Stielgranate 41

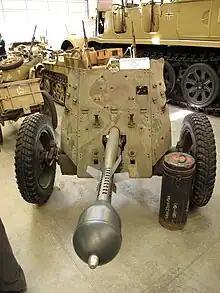
Pak 36 with loaded

The Stielgranate 41 looked like a rifle grenade, only considerably larger. One part of its stem, a long stick, was placed inside the gun barrel; the other part, a perforated tube with six stabilizing fins was fitted around it. The tube held the grenade in place until it was fired, while the perforations extracted the maximum performance from the propelling hot gases and prevented excessive blow-by.